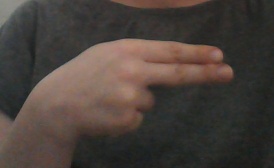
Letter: ain